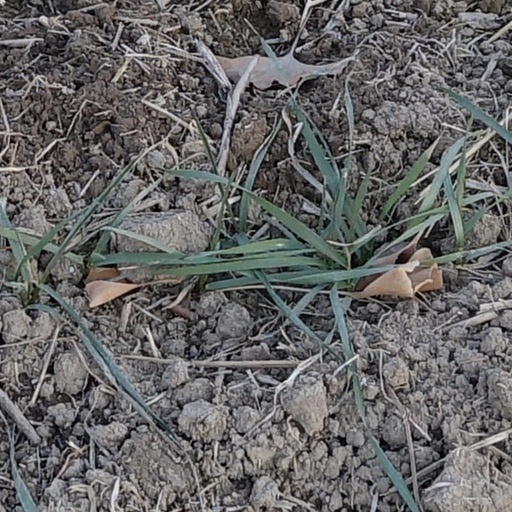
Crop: wheat